Bridgwater and Taunton College

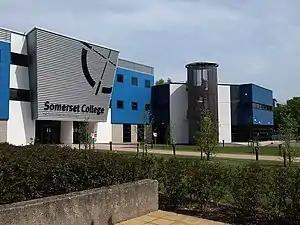
The main façade of the college

The college in Taunton originated as the School of Science and Art and was established in Bath Place in 1856. This followed the Great Exhibition of 1851 which inspired arts education and saw several new art schools open across the country. By the 1960s, the College spanned three sites: Corporation Street, the Old Huish Grammar School and the Elms on Wellington Road. All remote sites eventually closed, with the Wellington Road site housing all the provision by the 90s.